Ino Station (Gunma)

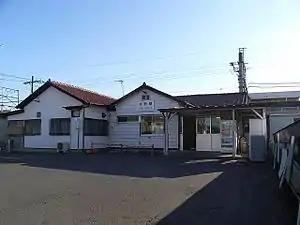
Ino Station building, December 2006

is a railway station in the city of Takasaki, Gunma, Japan, operated by the East Japan Railway Company (JR East).